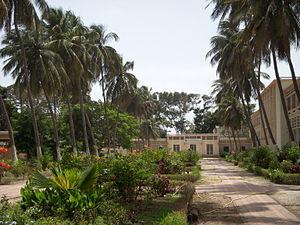
L'université Cheikh-Anta-Diop, également connue comme université de Dakar, est la principale université de Dakar, la capitale du Sénégal, en Afrique de l'Ouest. Inaugurée en 1959, l'université porte le nom de l'historien et anthropologue Cheikh Anta Diop. Elle accueille des étudiants de plusieurs pays africains et européens et fut fréquentée par de nombreux cadres sénégalais.
Le Centre hospitalier national universitaire de Fann est un établissement hospitalier de Dakar, pionnier dans le domaine de la psychiatrie en Afrique subsaharienne, et parfois connu sous le nom de École de Fann ou École de Dakar.
Joseph Kerharo, né à Morlaix le 11 mai 1909, décédé à Neuilly-sur-Seine le 11 janvier 1986, était un pharmacien militaire, professeur de pharmacognosie, de botanique, de biologie végétale et de cryptogamie, spécialiste de la flore médicinale et des pharmacopées traditionnelles africaines.
Fann-Point E-Amitié est l'une des 19 communes d'arrondissement de la ville de Dakar.